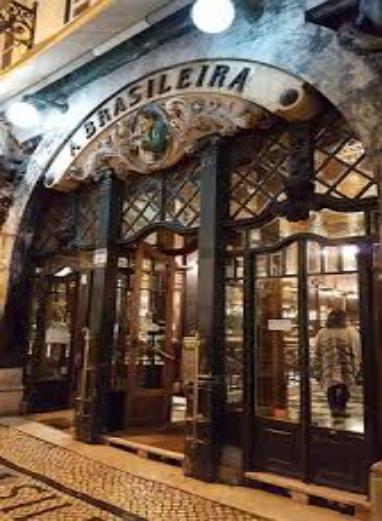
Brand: Cafe A Brasileira
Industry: Food